University of Chester

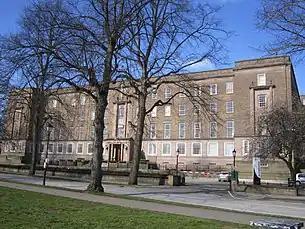
University of Chester Riverside Campus.

Some departments are housed offsite at locations within walking distance of the main campus, for example, the Department of English is located in a Grade II-listed former Victorian vicarage, while the Law School is based at 67 Liverpool Road. The former County Hall, which is located in the city centre near the racecourse, houses the Faculty of Education and Children's Services and the Faculty of Health and Social Care and is known as the Riverside Campus.